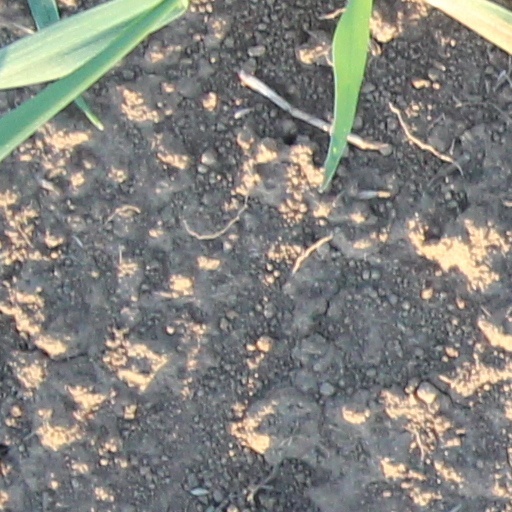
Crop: wheat